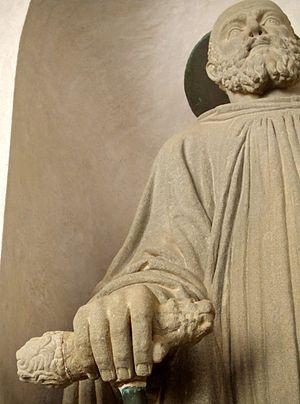
Giovanni Gualberto ou Jean Gualbert en français, né à Tavarnelle Val di Pesa près de Florence en 995 ou 999 - mort à Badia a Passignano en 1073, est un saint catholique, abbé et fondateur de la congrégation des Vallombrosains ; fêté le 12 juillet.